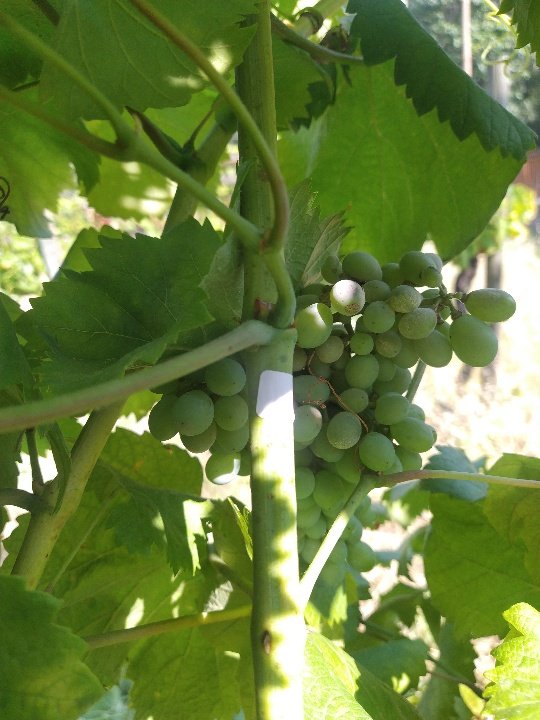
Berries visible: 61
Grape clusters: 1